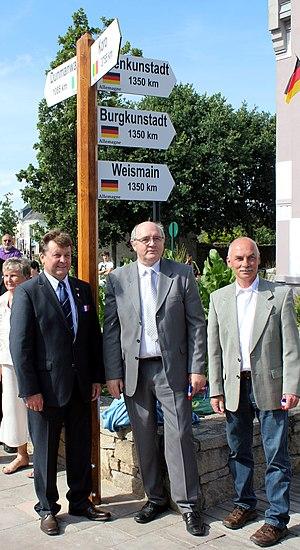
L´inauguration de l´arbre de Jumelage á Quéven. De gauche â droit: Heinz Petterich (1. Maire de Burgkunstadt), Marc Cozilis (1. Maire de Quéven) et Reinhard Huber (1. Chef de la Deutsch-Französischen-Gesellschaft Obermain (AFO)).
Quéven [kevɛ̃] est une commune française, située dans le département du Morbihan en région Bretagne. Historiquement, elle fait partie du Pays vannetais et du Kemenet-Héboé.